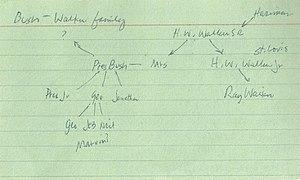
Bush Jr. carte-Lombardi